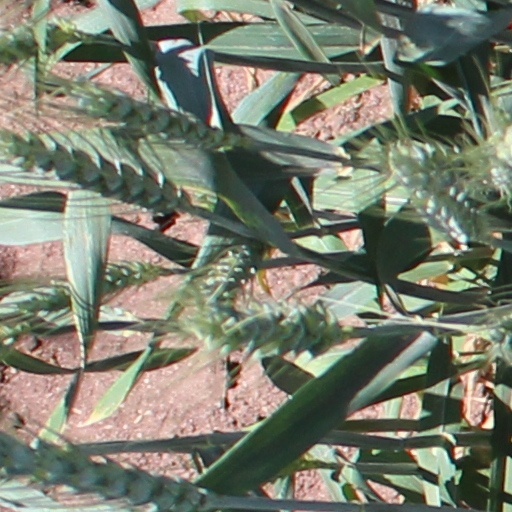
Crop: wheat